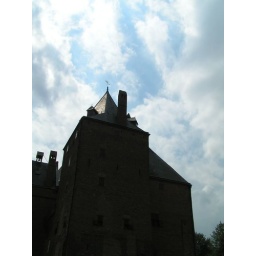
The castle in shadow with a beautiful sky